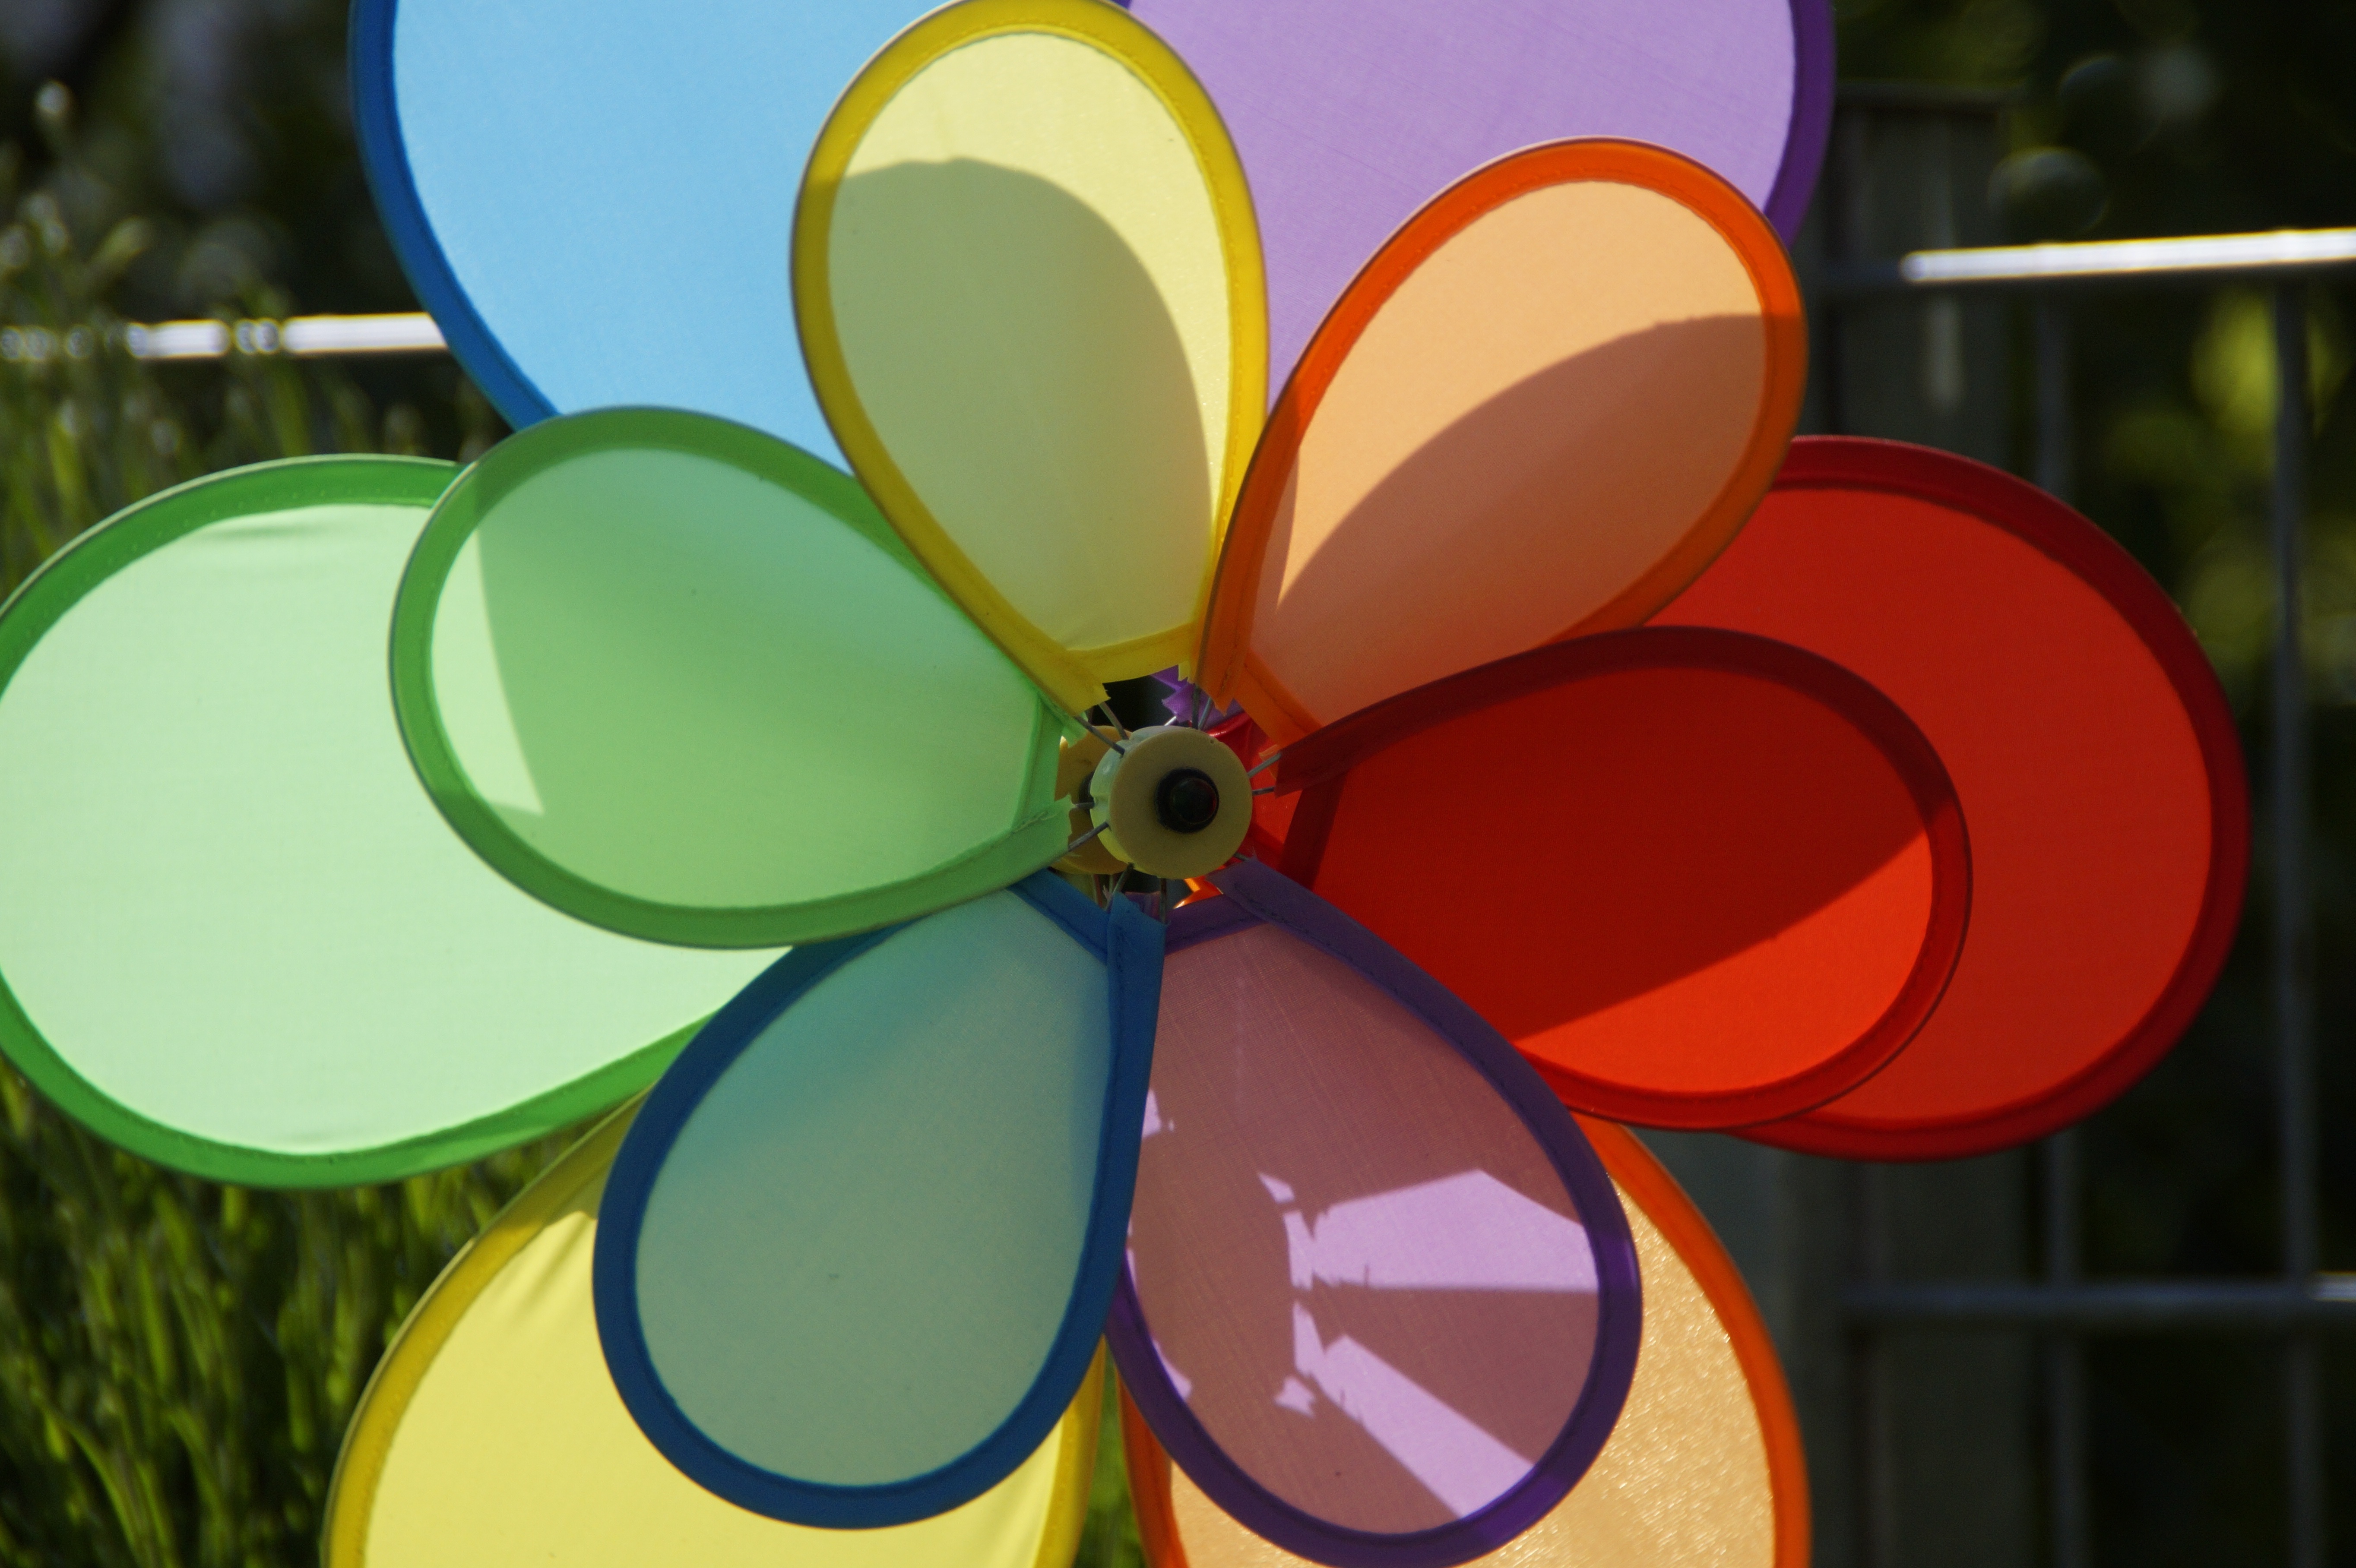
flower, wind, green, color, child, colorful, yellow, garden, circle, pinwheel, deco, cheerful, farbenspiel, children, decorative, turn, gartendeko, windspiel